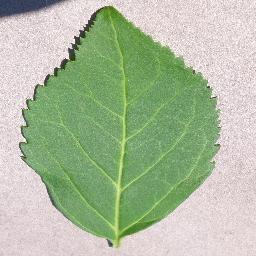
Label: Cherry___healthy